Angelique Kerber

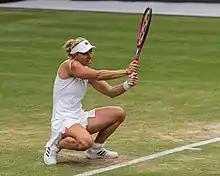
Kerber's squatting backhand position

Kerber is a defensive baseliner, who has been noted for her speed, agility, athleticism, and footwork. She is known for her counterpunching style of play, extending rallies to attempt to draw an error out of more aggressive players, and to be able to hit low-risk winners with ease.